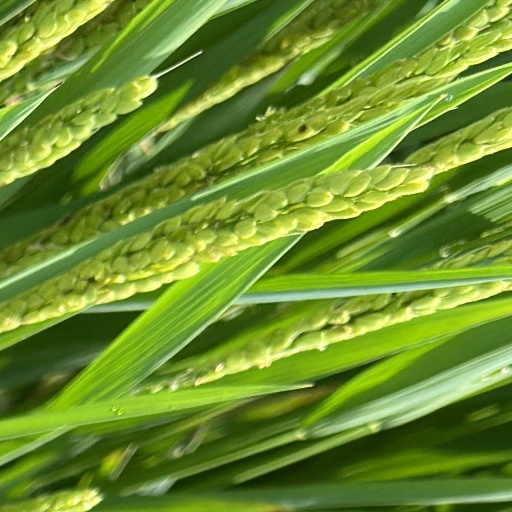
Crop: rice